Michael Perham

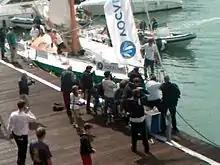
Michael Perham arrives at Gunwharf Quays on 29 August 2009

If Perham's trip had gone wholly to plan, he would have been competing for the "unassisted non-stop" record, which is a different record than the assisted sailing record. However, multiple problems with the autopilot required that repairs be made in lengthy stopovers in Lisbon and the Canary Islands; then further stops were made in Cape Town, Hobart and Auckland. By March 2009 Perham had decided to aim for the record of the youngest solo circumnavigation, though he continued to make a continuous passage without use of his engine. The decision to accept assistance along the way, along with harsh winter conditions, led Perham to decide to travel through the Panama Canal rather than sail around Cape Horn.